Kyocera

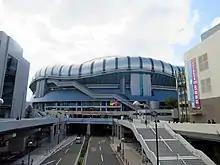
Kyocera Dome Osaka

Between 1978 and 1998, Kyocera and the International Affairs Board of the City of San Diego sponsored an all-expense paid tour of Japan for students from the United States called HORIZON (stylized in all capital letters and designated by year: e.g. HORIZON '98). The program's purpose was to acquaint these students with the Japanese people and their culture, and to facilitate friendship and understanding. The program was open to students ages 10–14; applicants were chosen randomly.